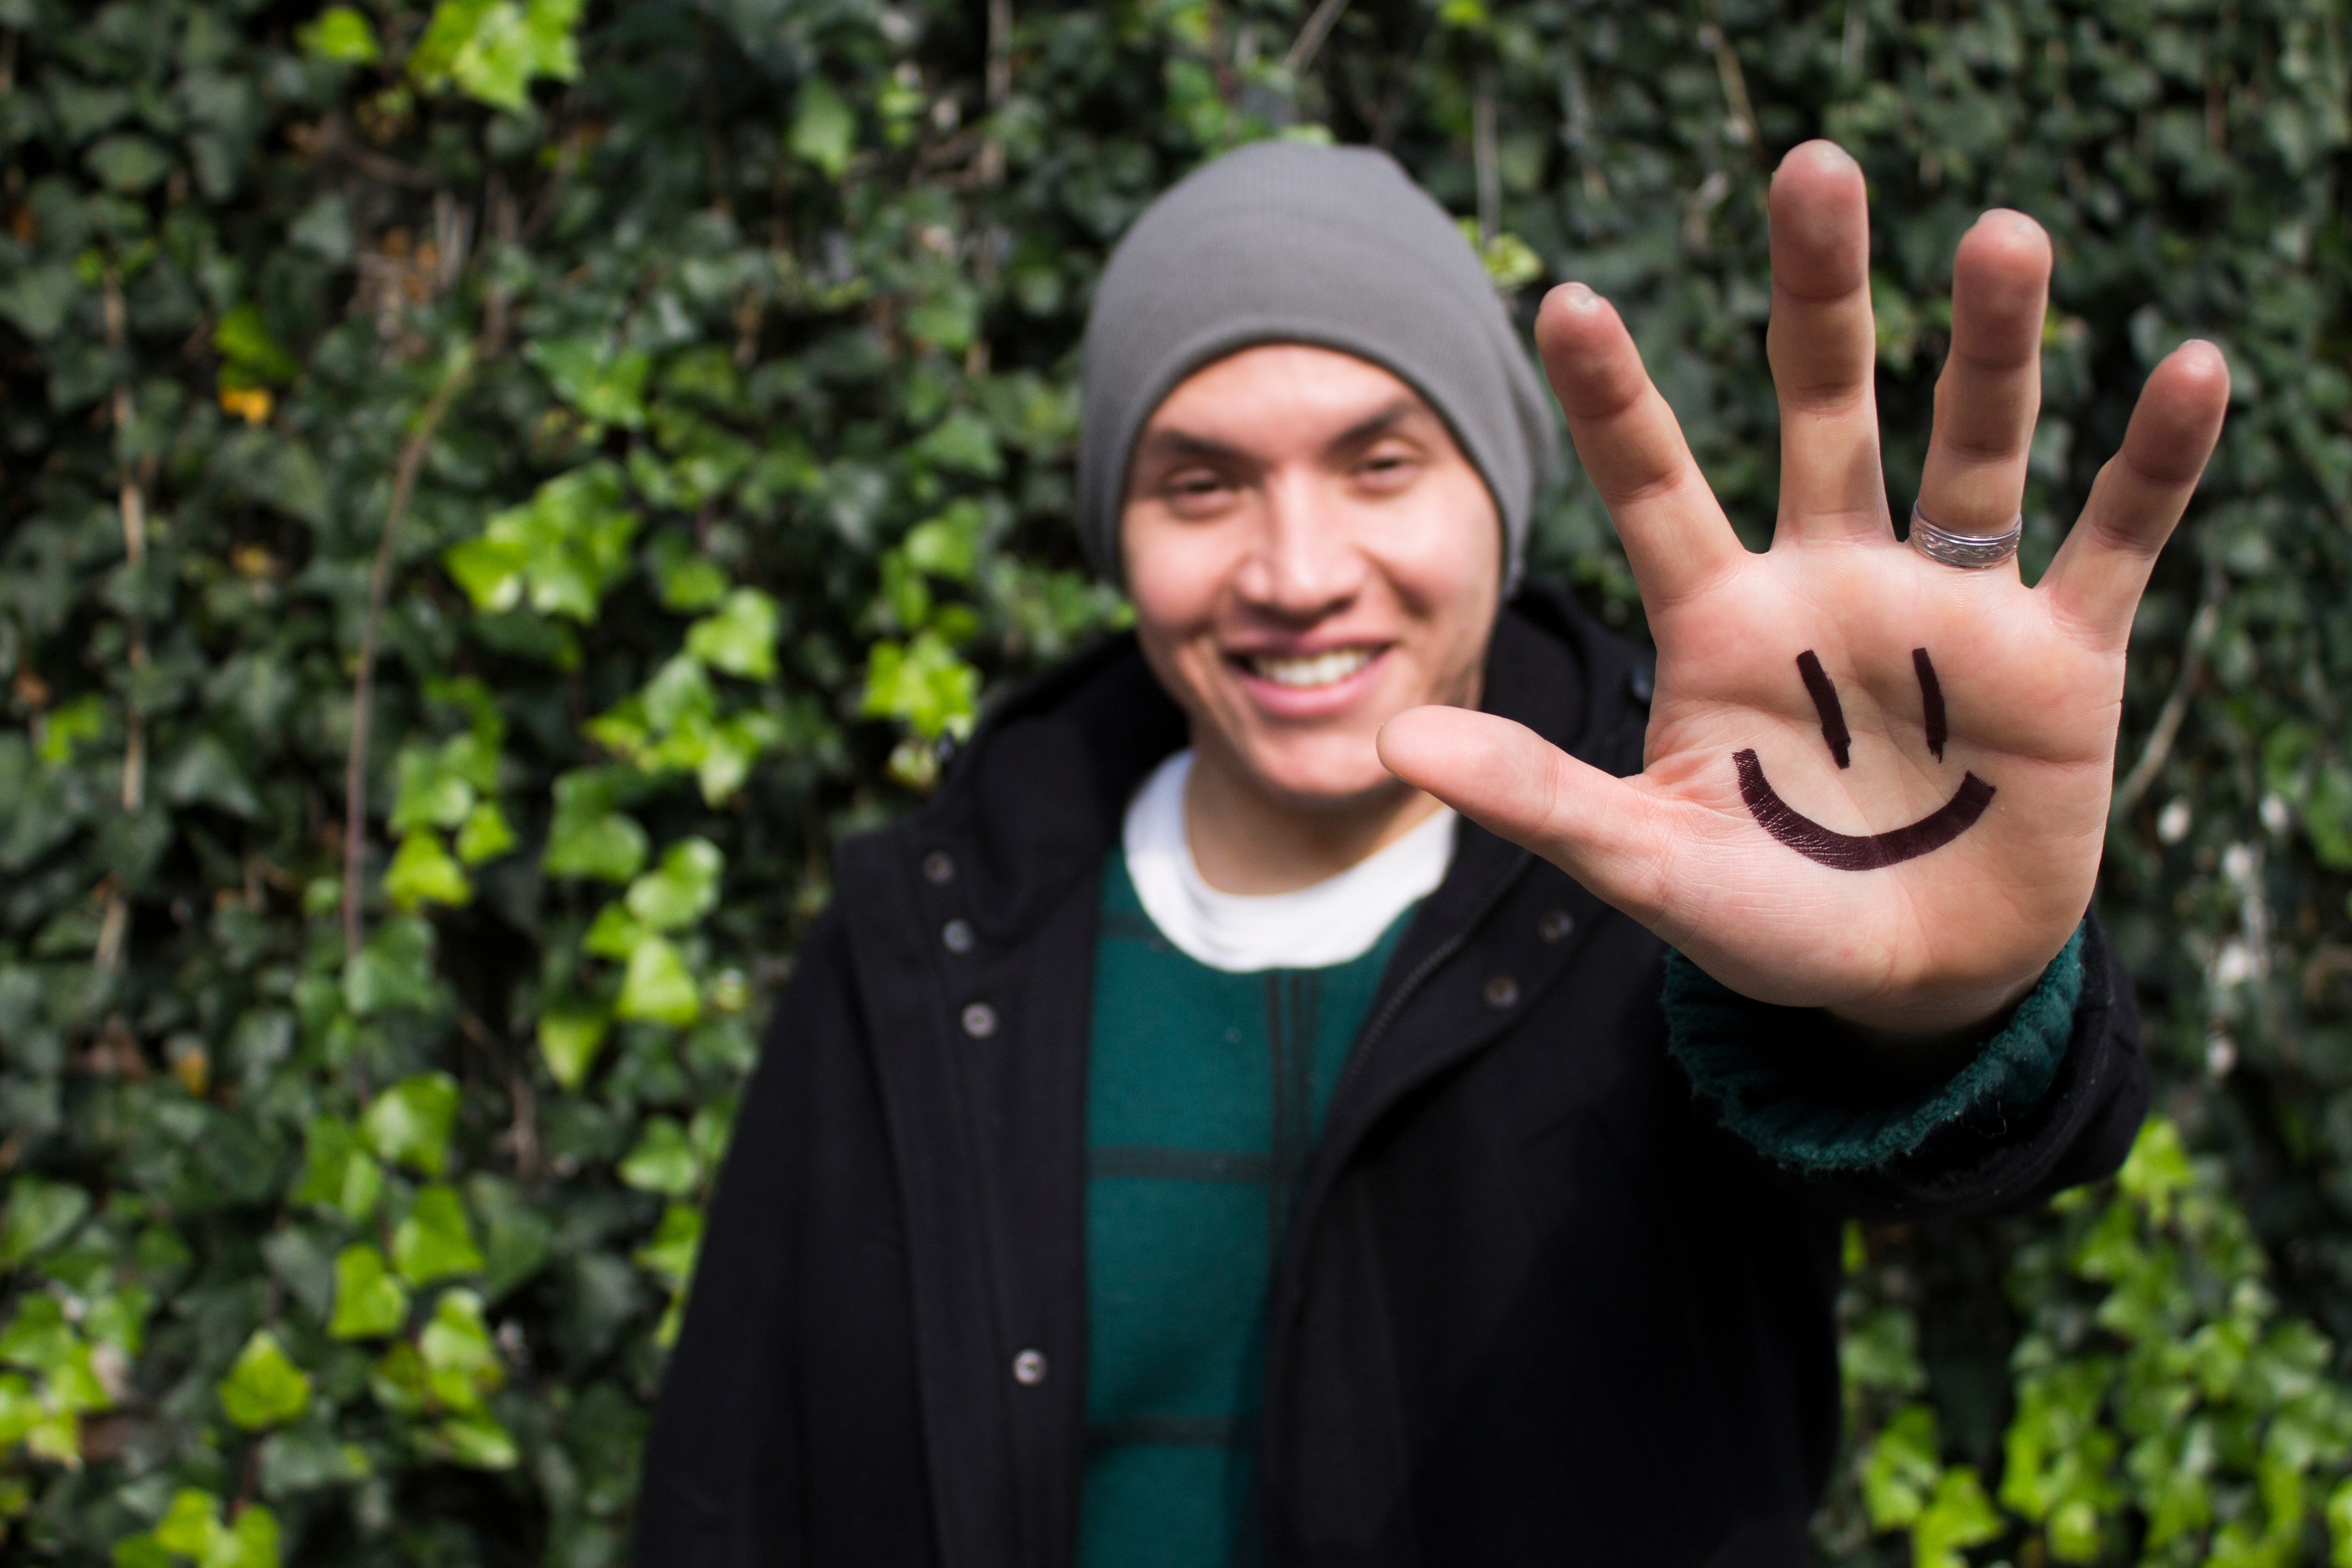
hand, man, person, people, photography, green, photograph, interaction